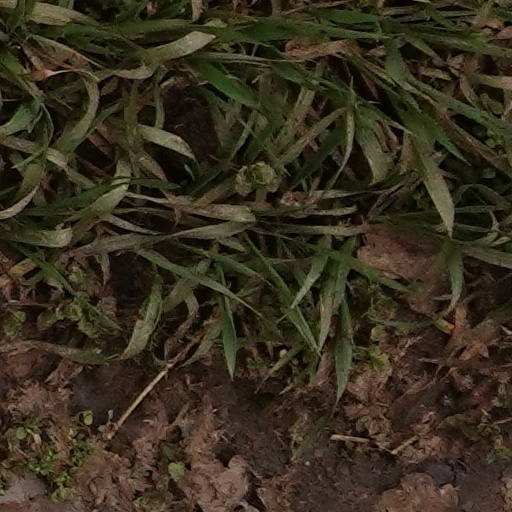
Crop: wheat